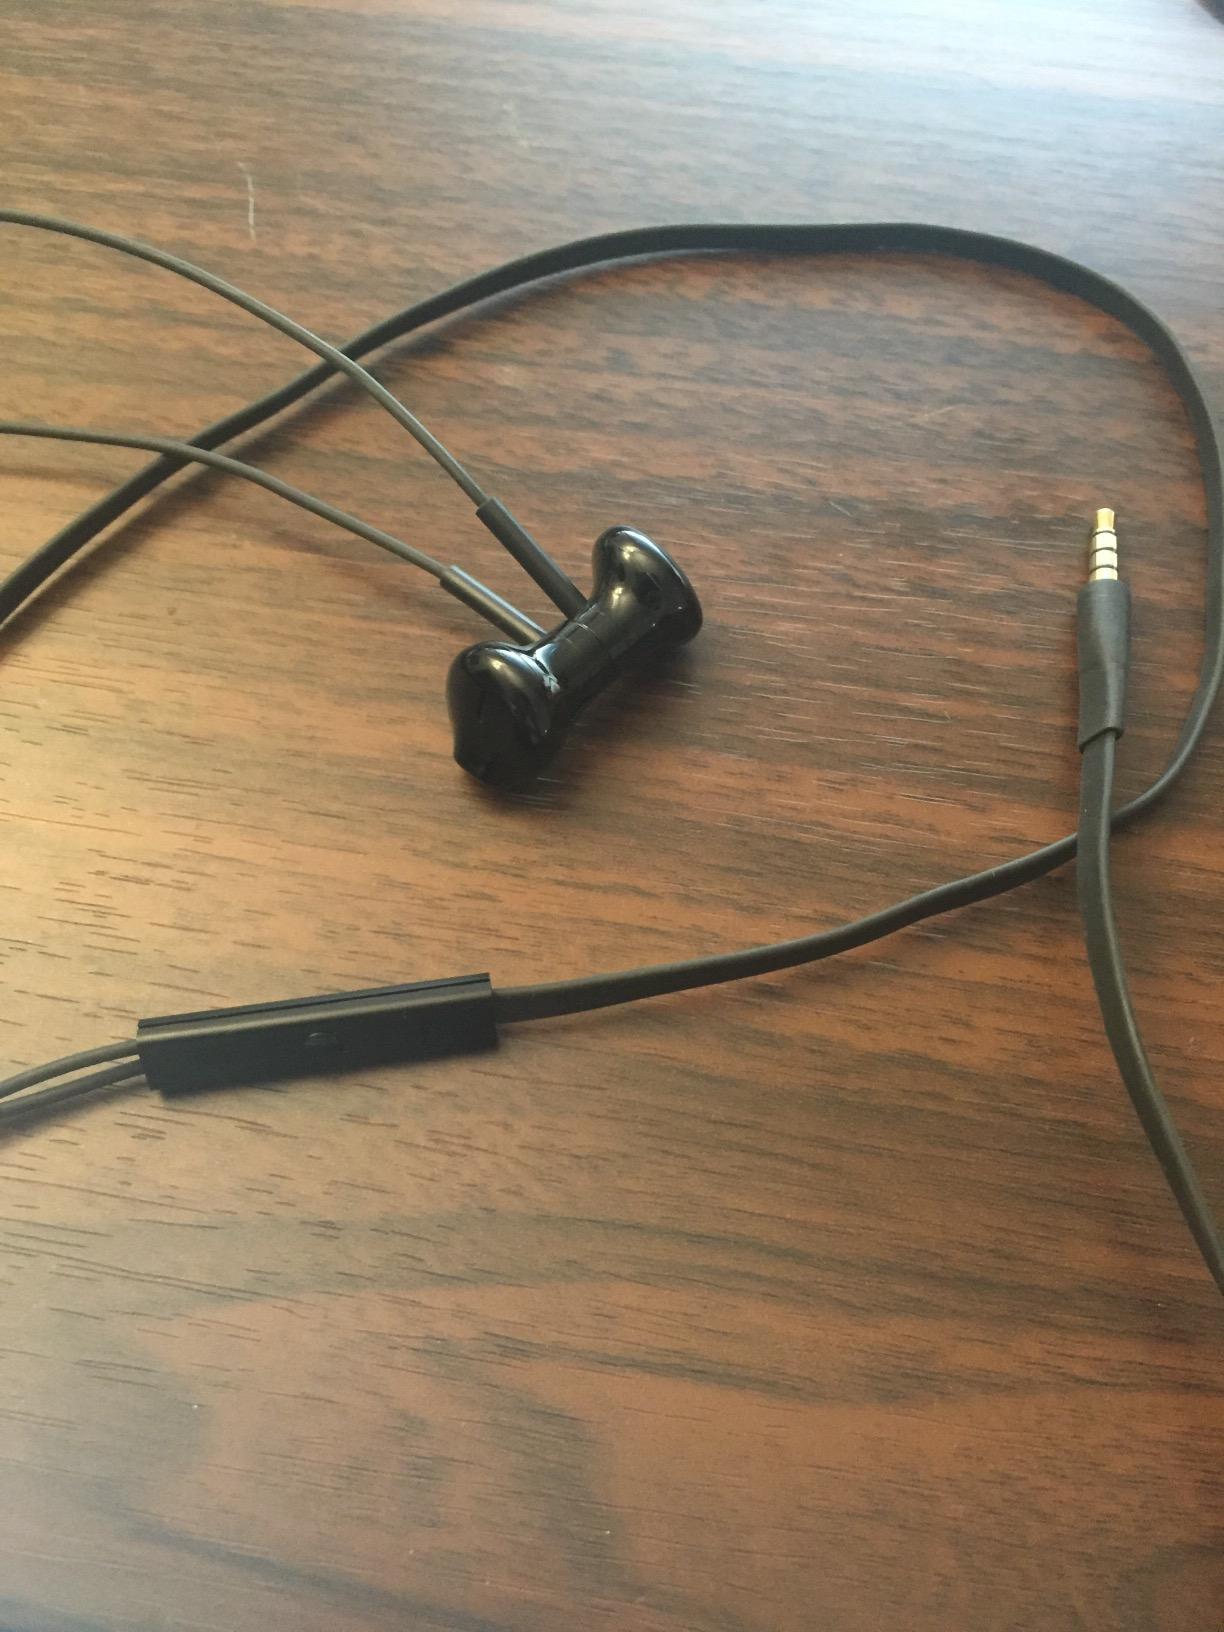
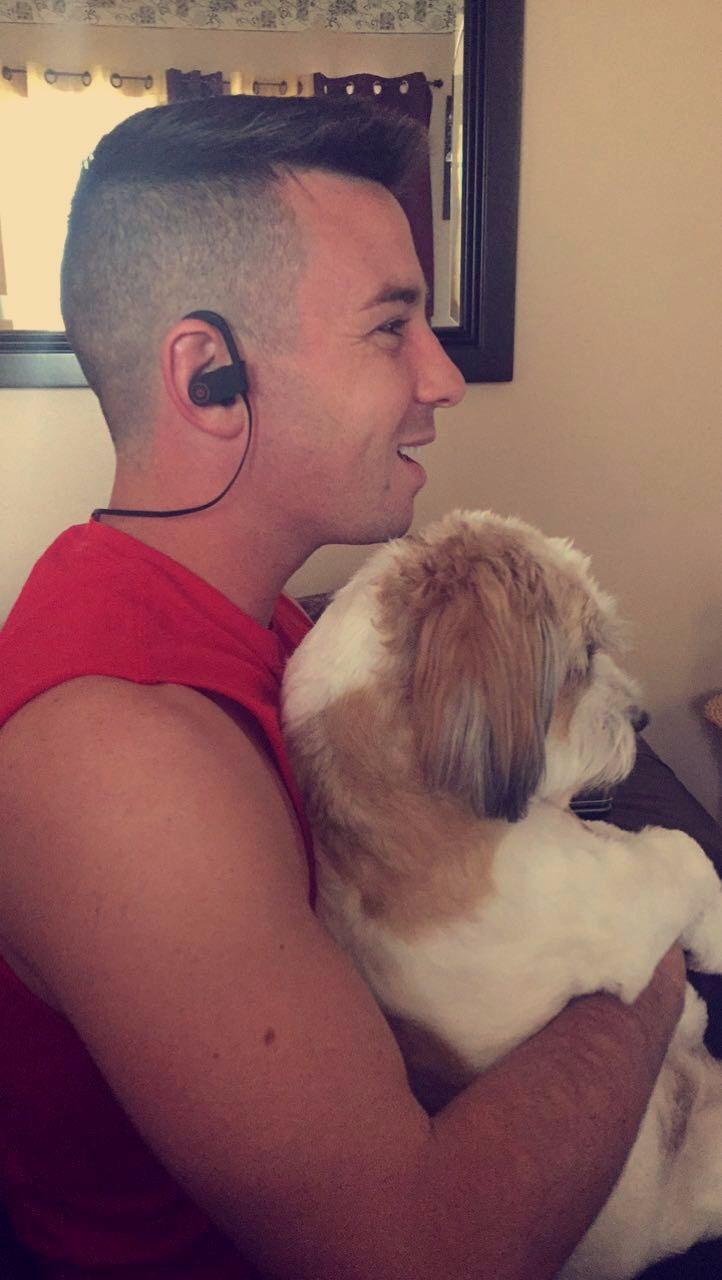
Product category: headphones
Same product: no